Electro-diesel multiple unit

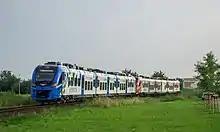
EN63H West Pomerian Voivodeship operated by Polregio

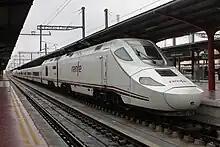
Renfe Class 730

Renfe Class 730 – a bi-mode subversion of Renfe Class 130, a dual-gauge, dual-voltage high-speed power-concentrated electric multiple unit, a part of Talgo 250 family. In 2012, 15 original Class 130 trainsets were modified to Class 730 by replacing their end passenger coaches with diesel-generator cars. Each train consists of 13 cars, including 2 electric locomotive-like power cars, 2 diesel-generator cars and 9 passenger coaches. One train crashed in 2013, another 14 are still in use on Alvia services.